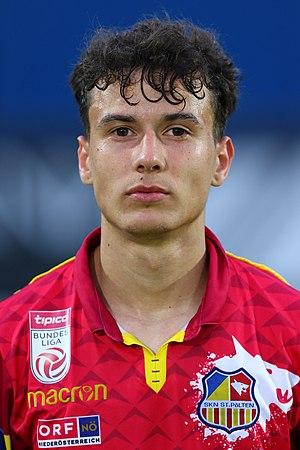
Robert Ljubičić, né le 14 juillet 1999 à Vienne en Autriche, est un footballeur croate qui évolue au poste de milieu de terrain au SKN Sankt Pölten.